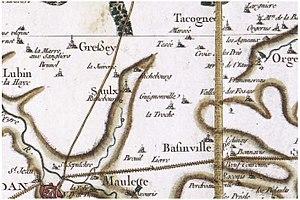
Carte cassini de richebourg et ses environs.
Richebourg est une commune française située dans le département des Yvelines en région Île-de-France.